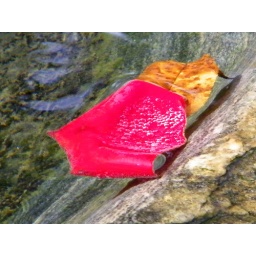
The Sarabande path leads to a large stone with a pool of water cupped in its top.